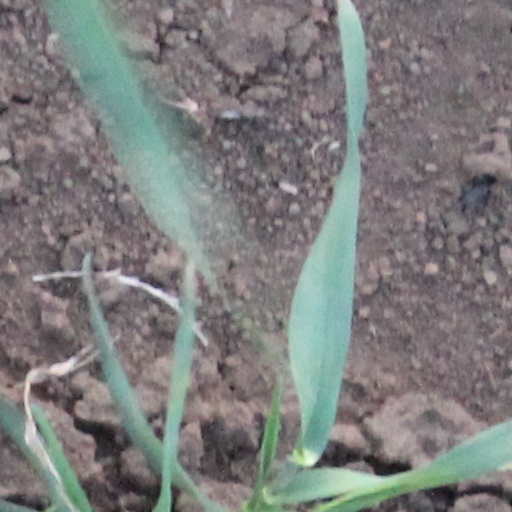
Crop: wheat